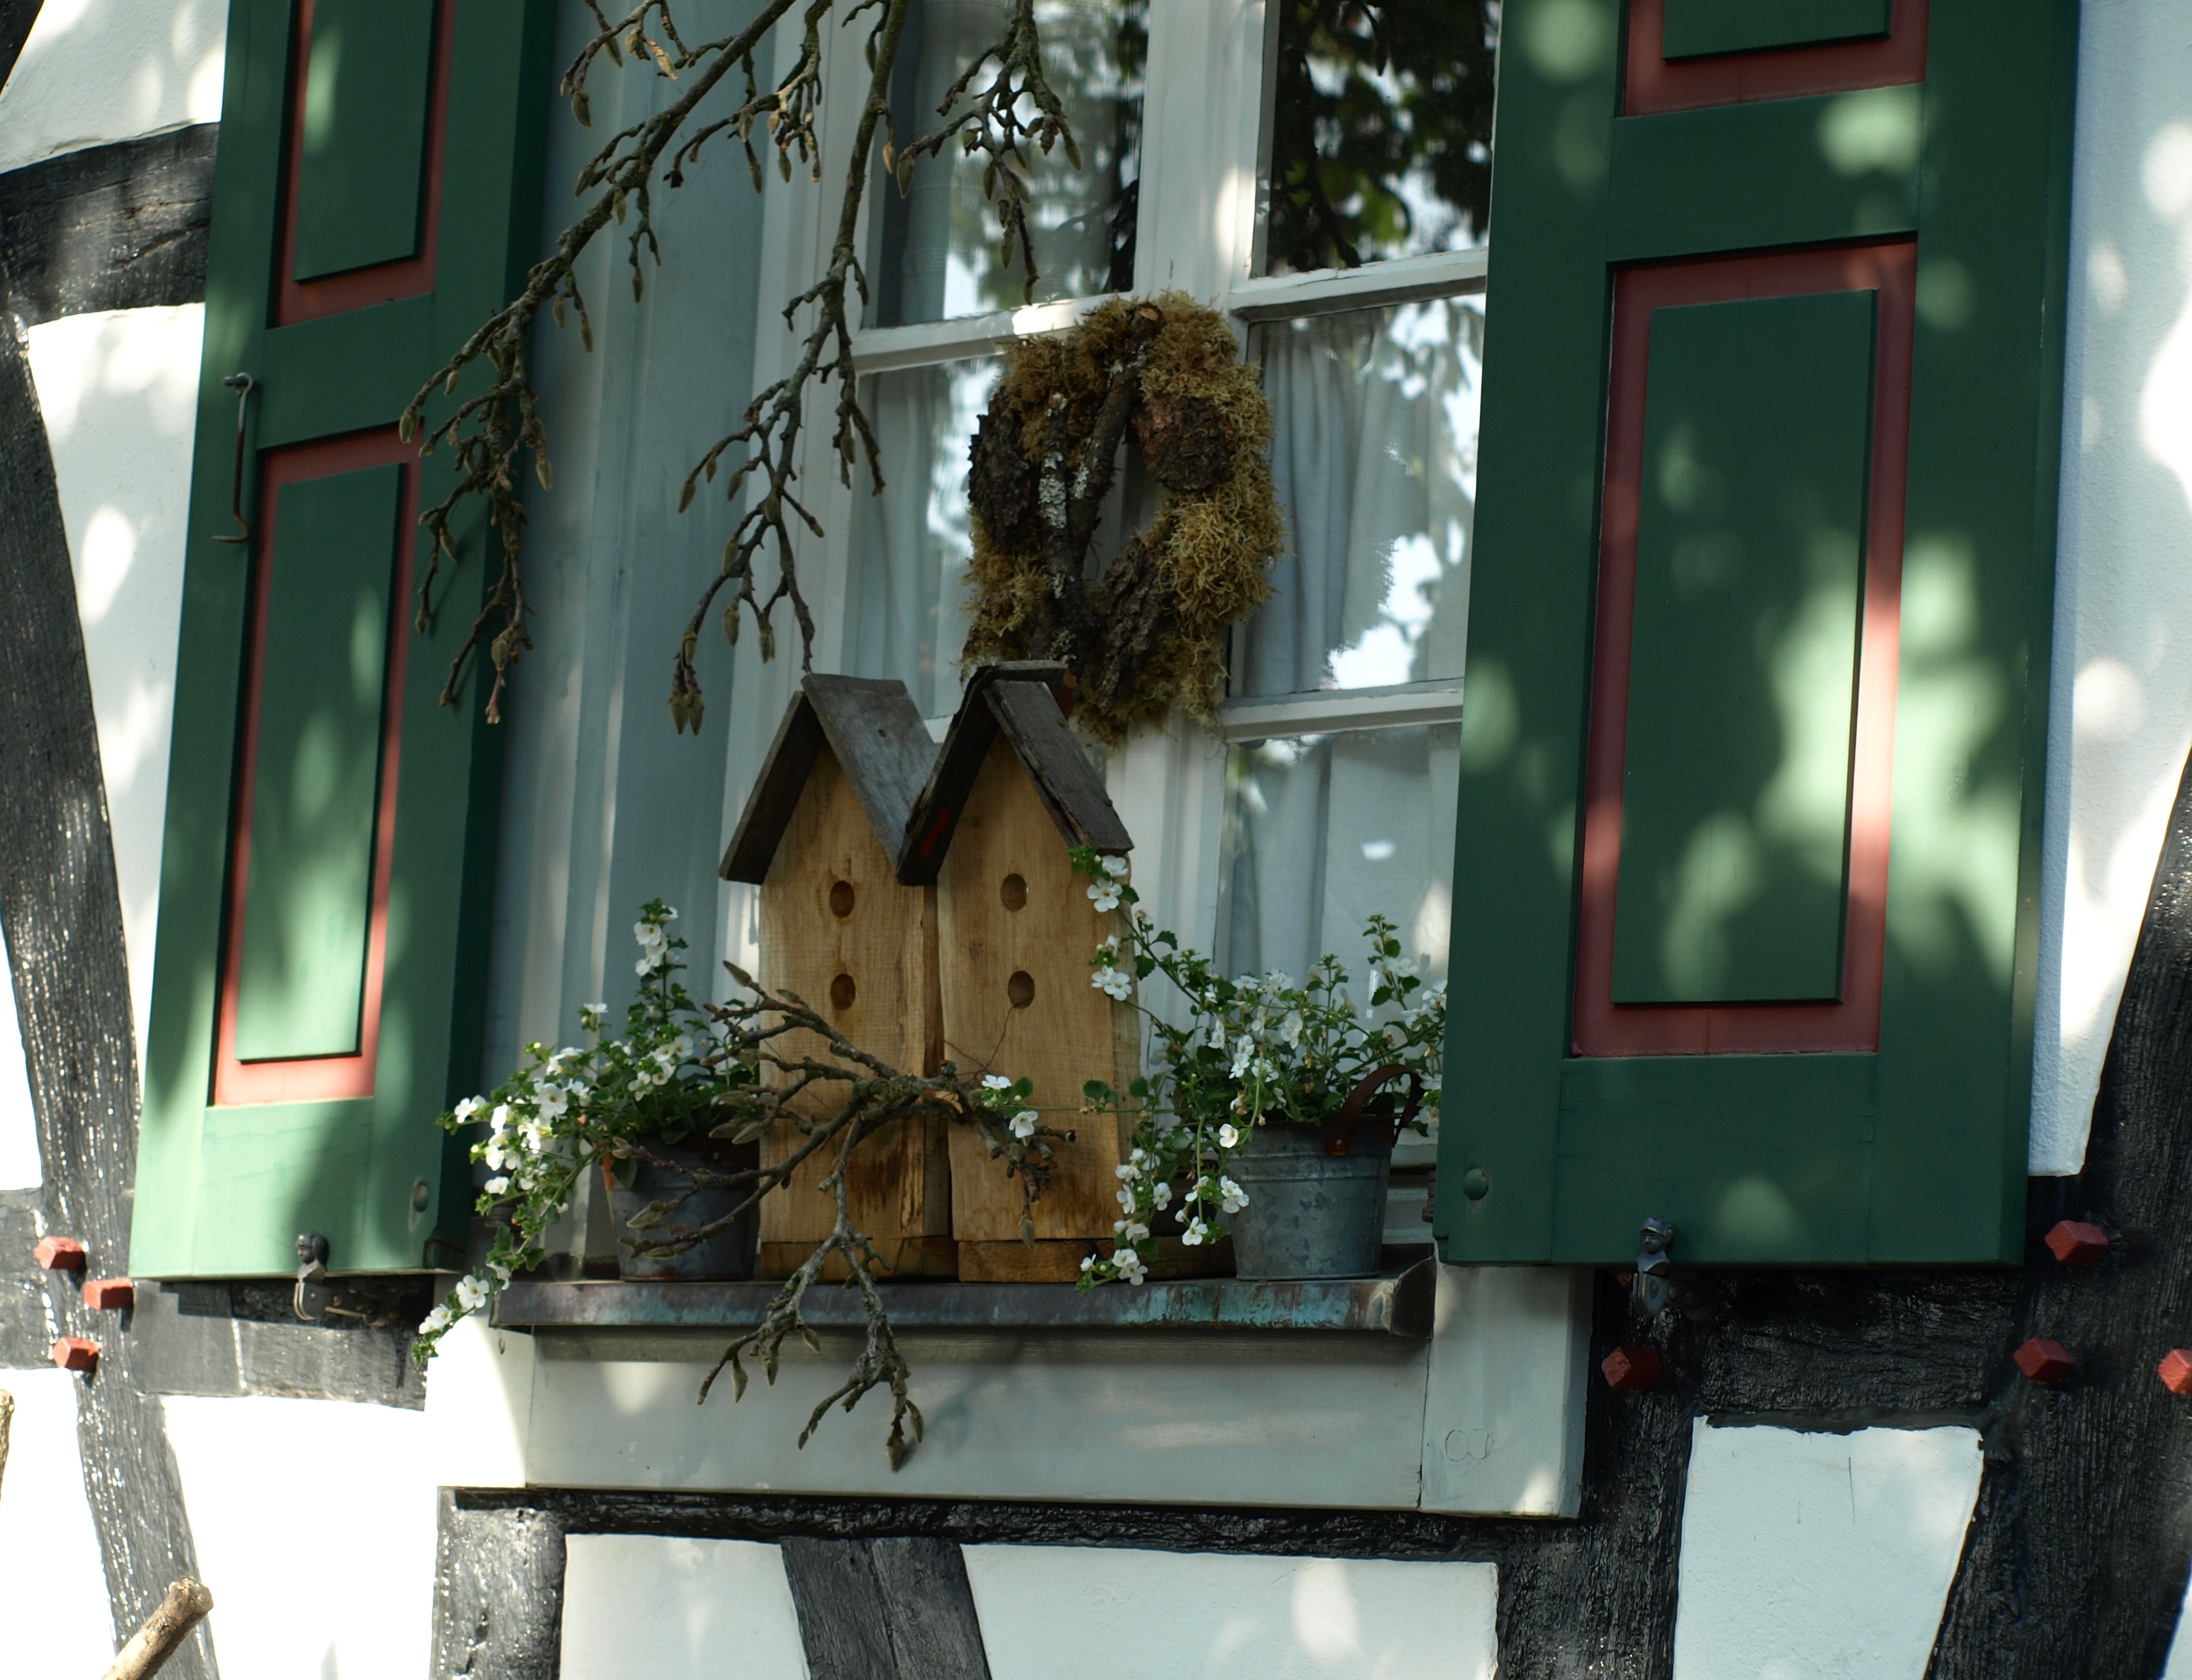
work, cottage, deco, tourist attraction, display window